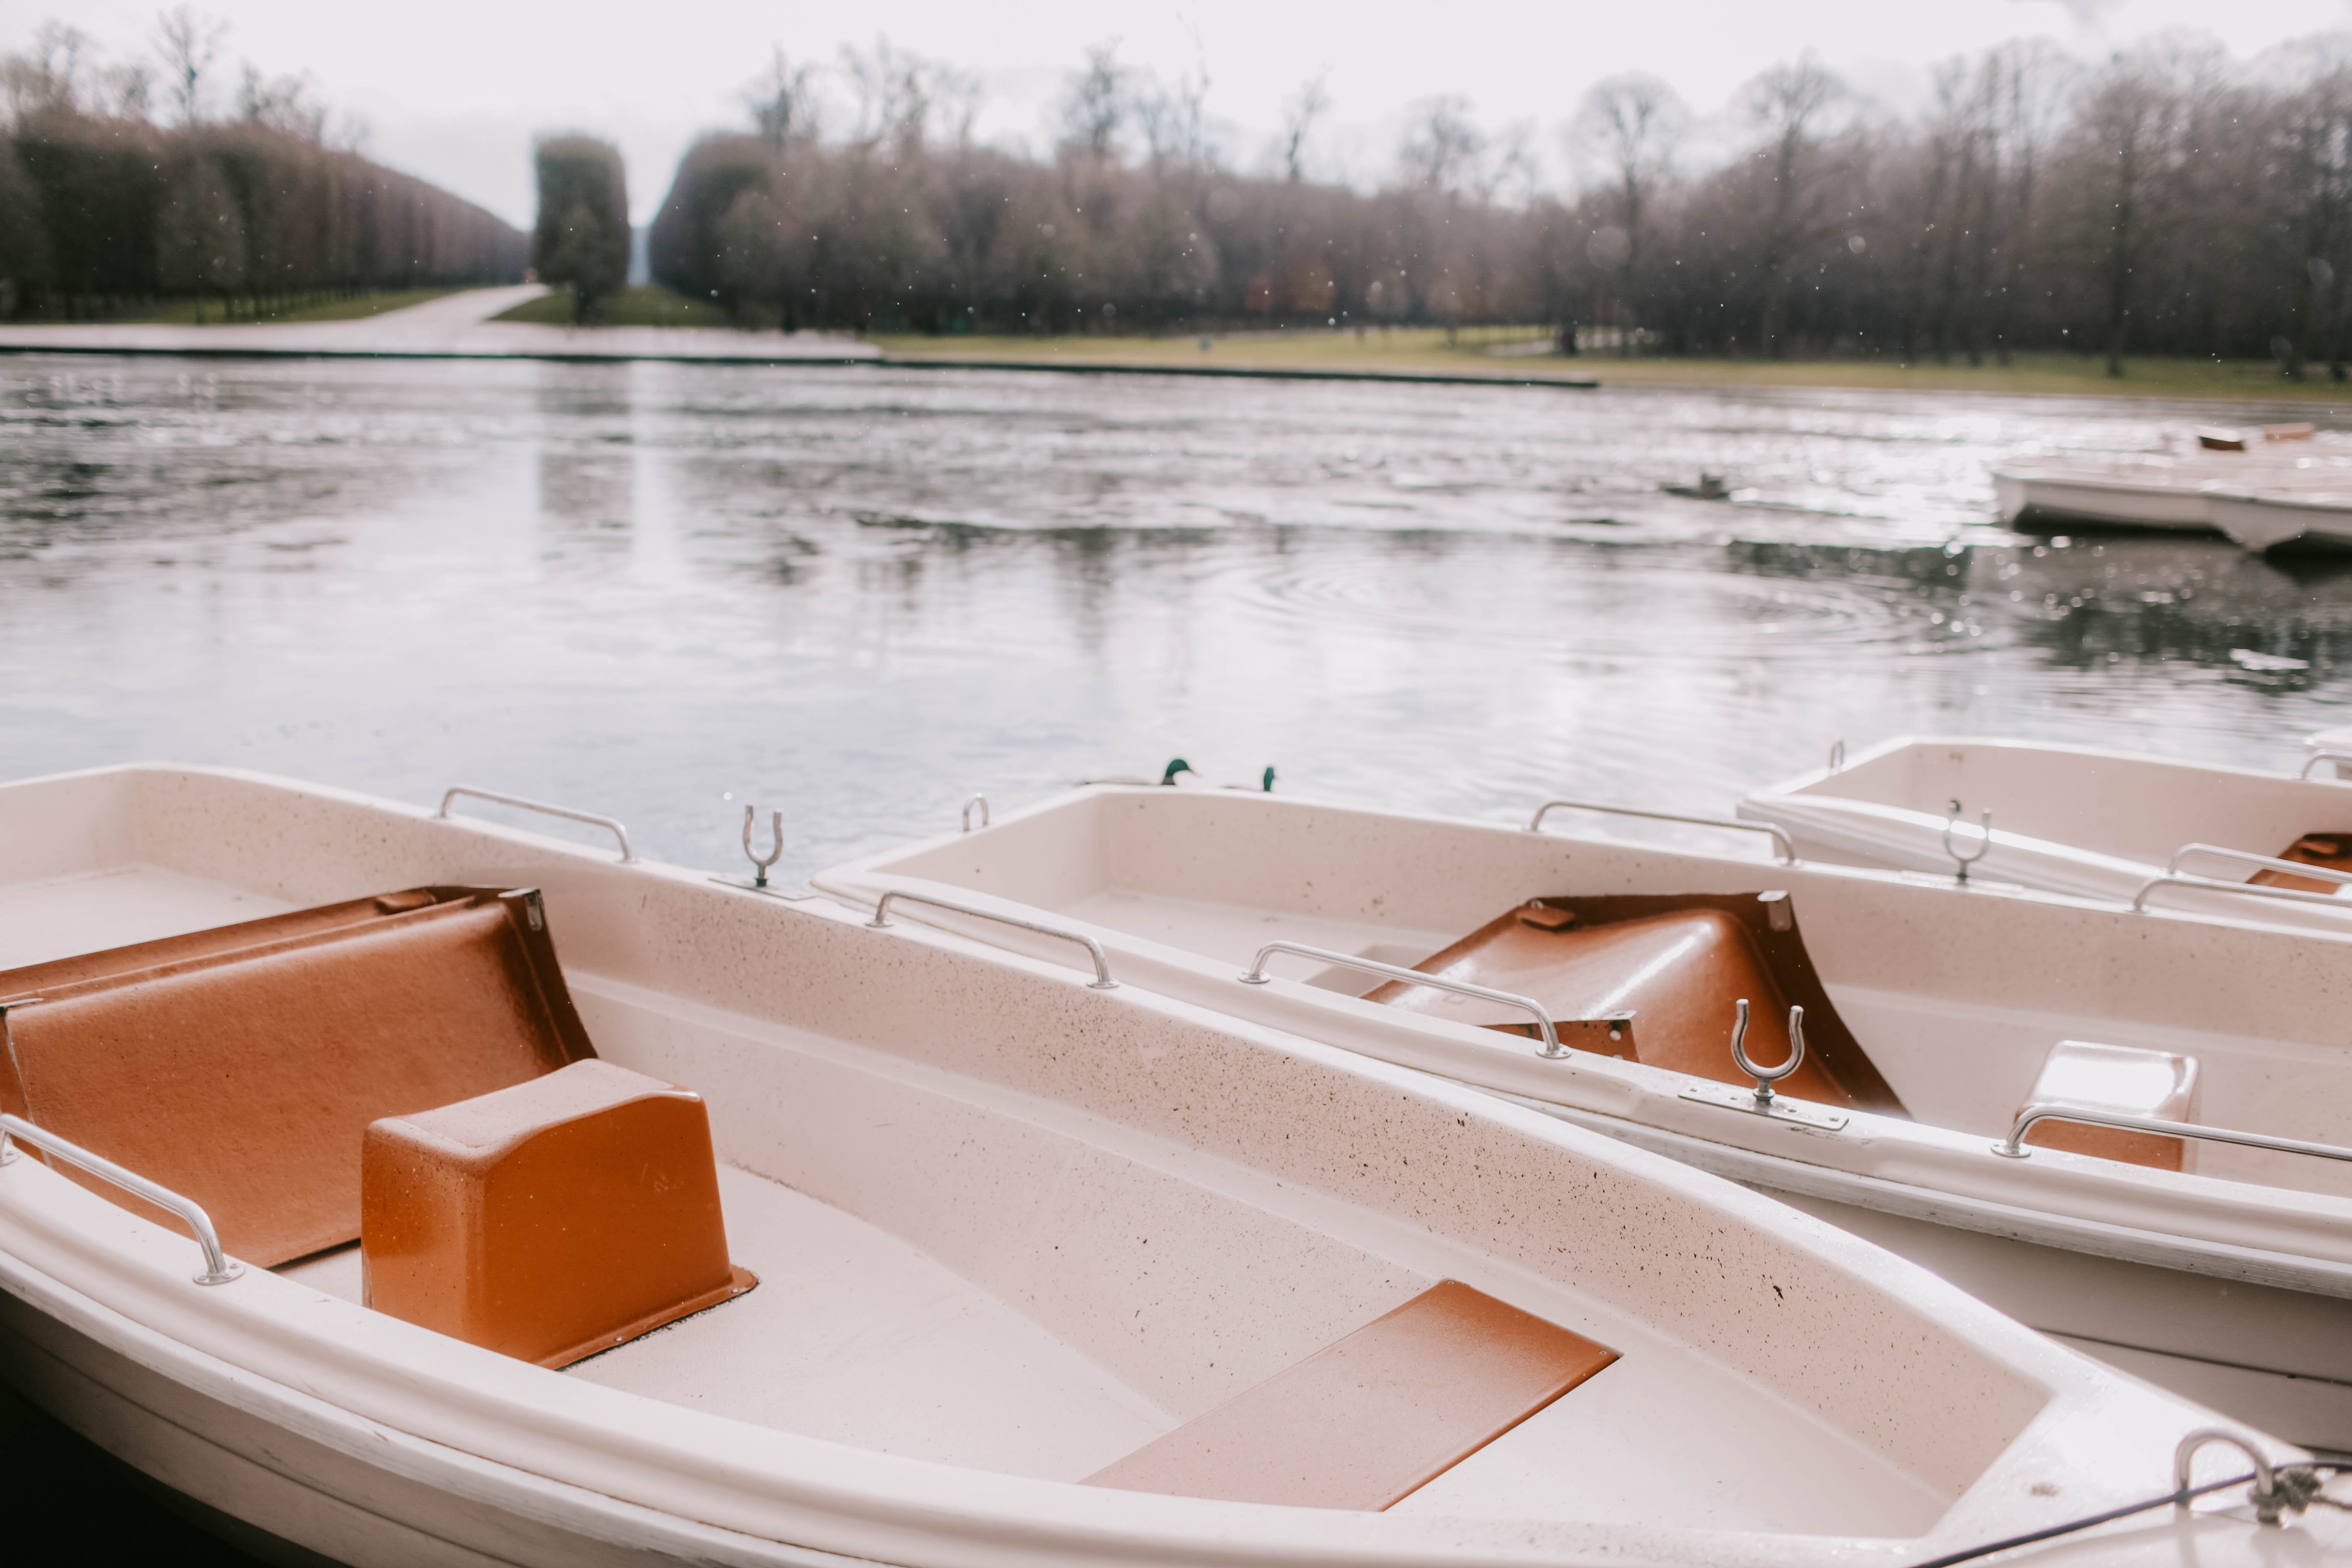
water transportation, boat, water, skiff, vehicle, watercraft, architecture, boating, dinghy, boats and boating equipment and supplies, river, picnic boat, naval architecture